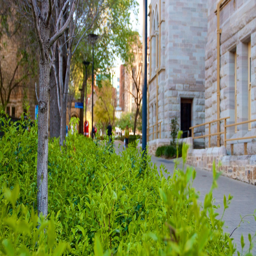
public university which includes heritage architecture and a city